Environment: real
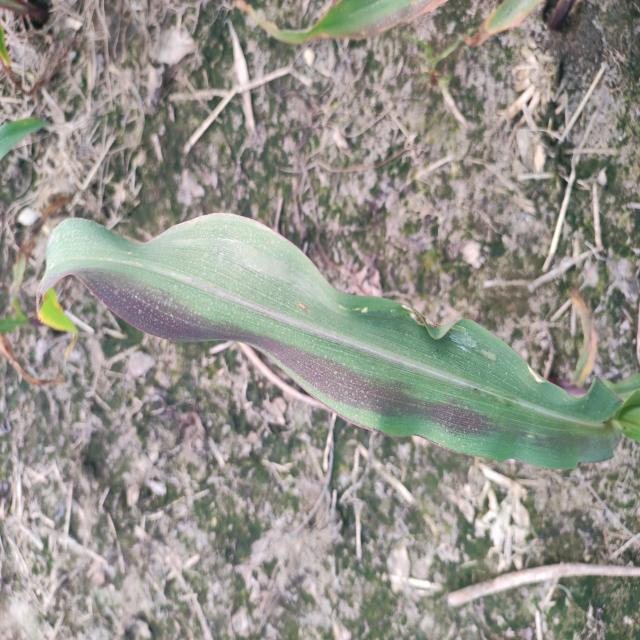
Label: phosphorus_deficiency